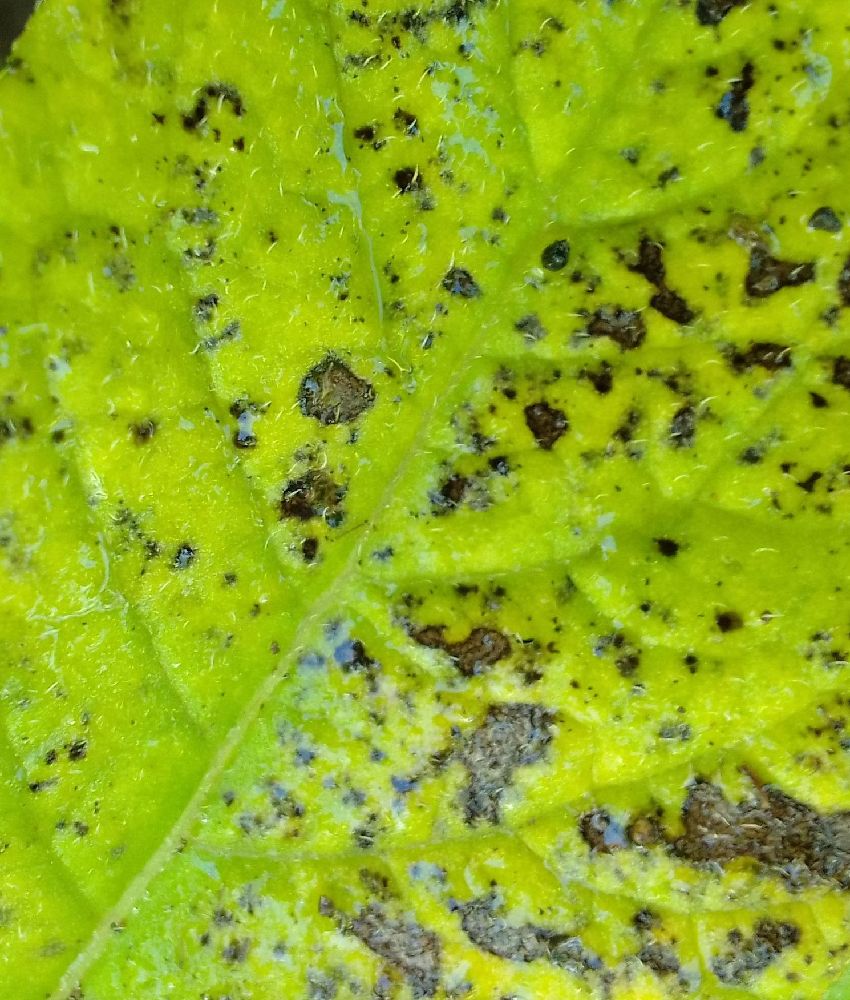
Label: Early blight